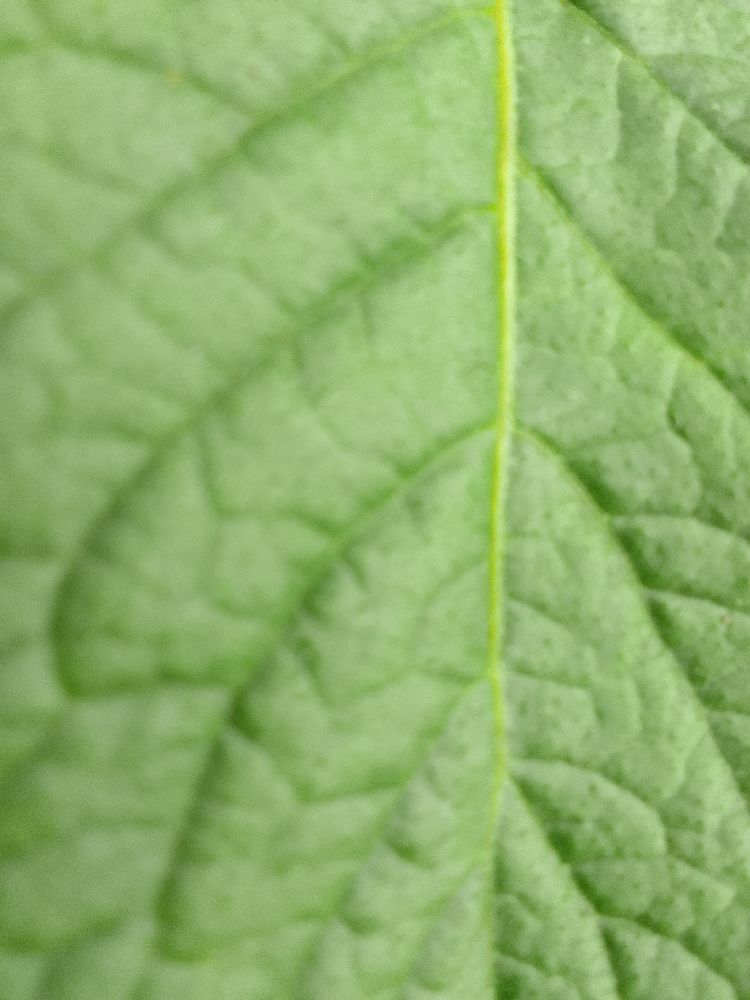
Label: Healthy